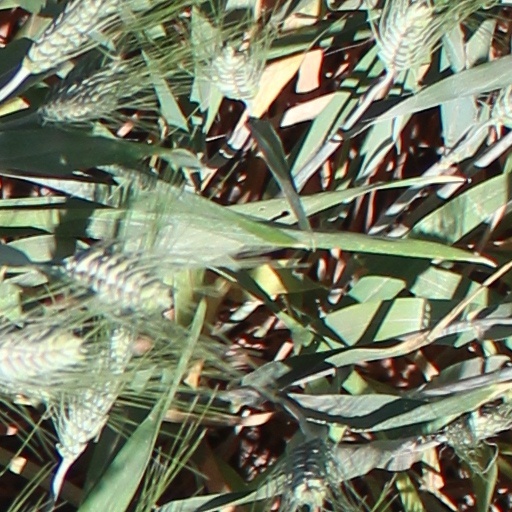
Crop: wheat